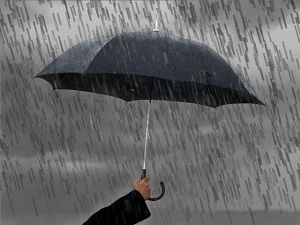
Weather: rain or strom